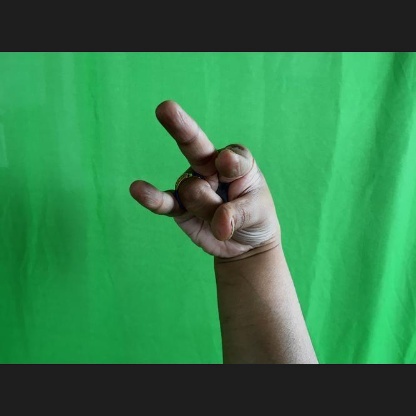
Mudra: Kangulam